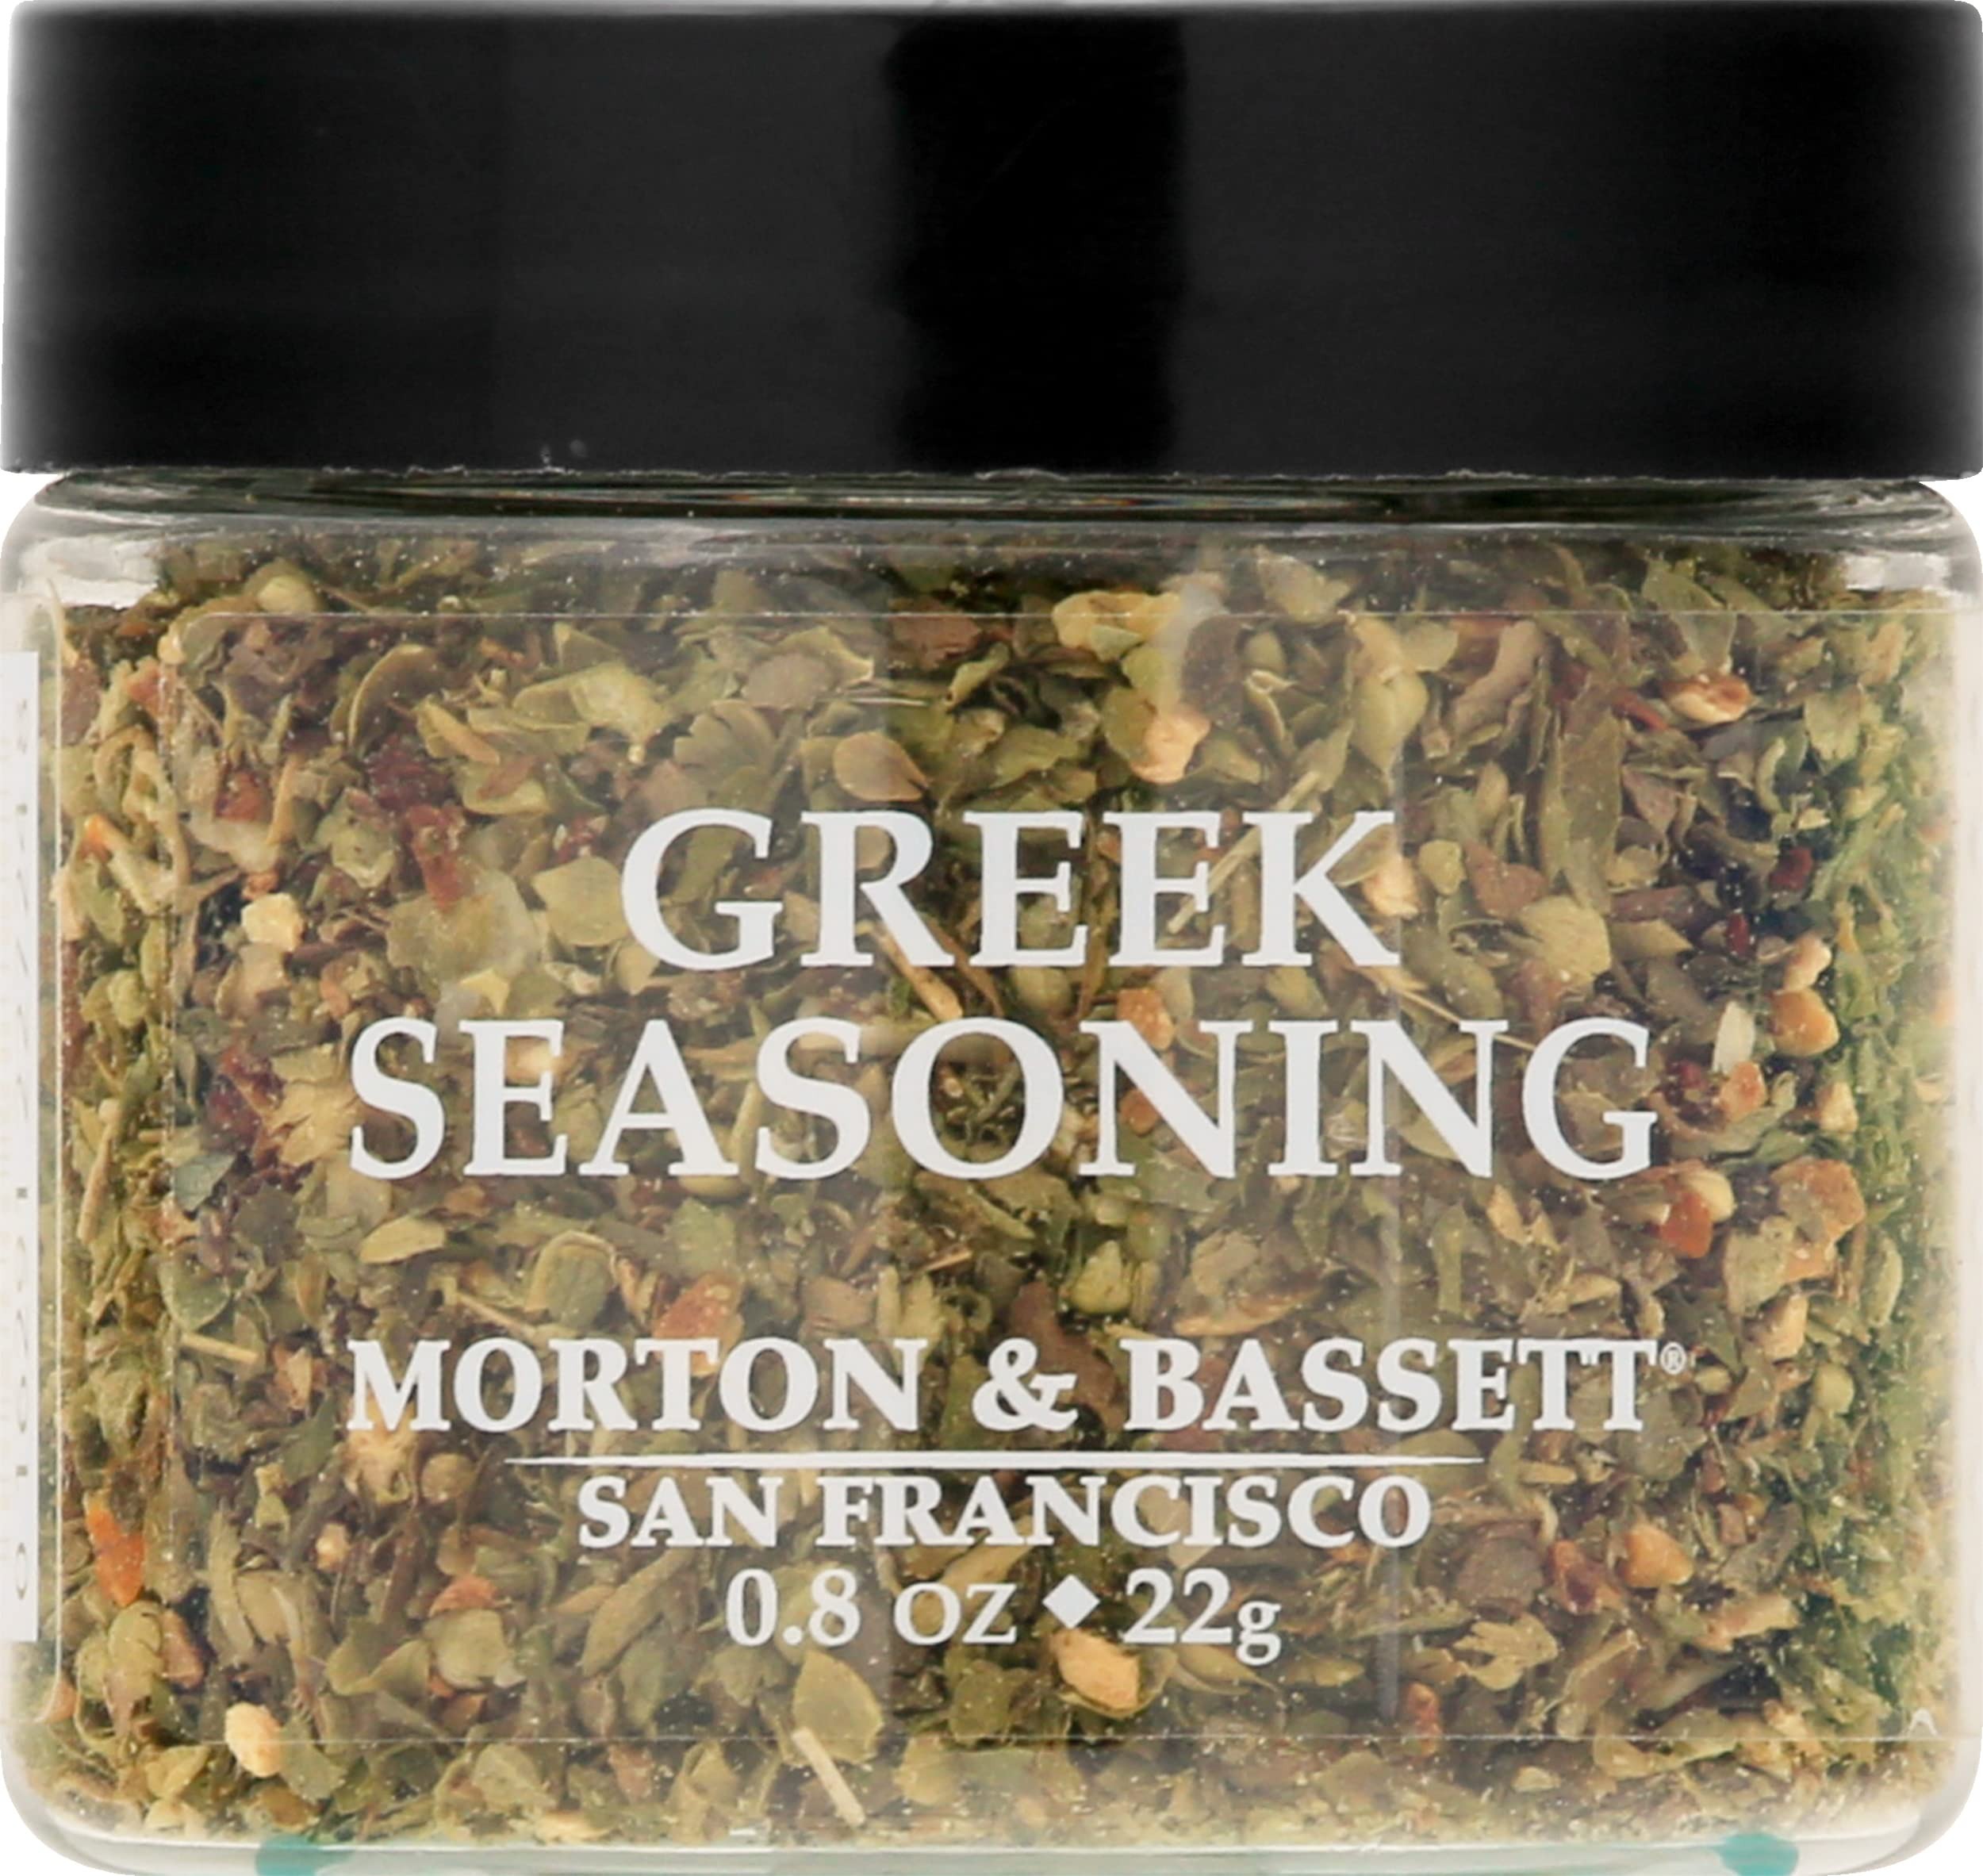
Item Name: M&B Spices Greek Seasoning
Bullet Point: PROP 65 WARNING: Cancer and Reproduction Harm - www.P65Warnings.ca.gov/food
Product Description: Spices And Seasonings
Value: 0.8
Unit: Fl Oz

Price: 6.49